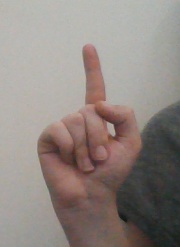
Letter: bb